Star Trek: The Ultimate Voyage

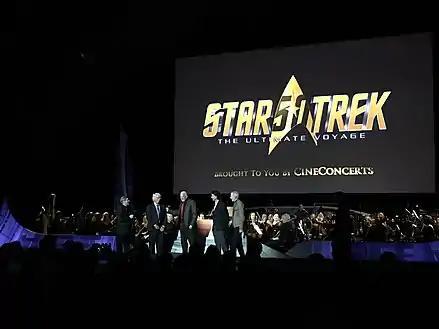
Star Trek: The Ultimate Voyage at the Pantages Theater

There is a digital album of the concert that is not only streaming on all streaming platforms but also available for purchase in digital form on their website. This includes liner notes as well.